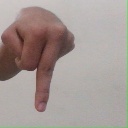
अक्षर: प